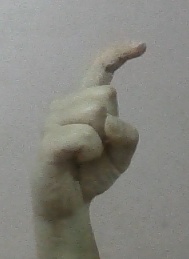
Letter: ra